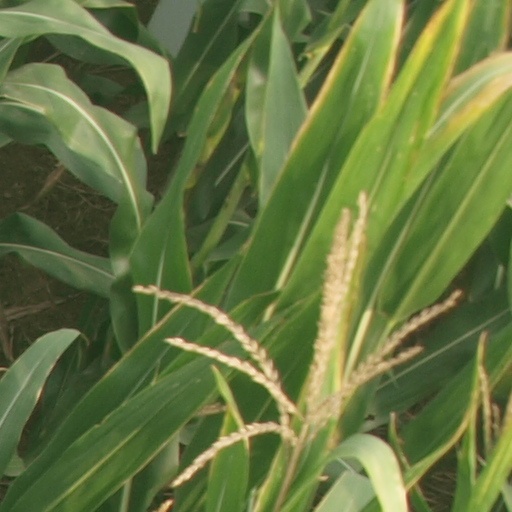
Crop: maize; corn